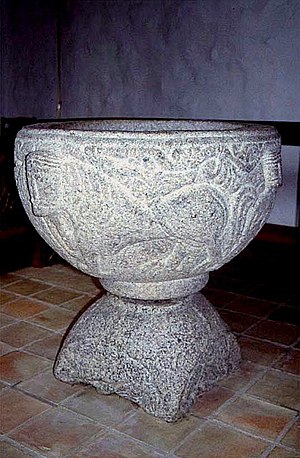
Tulstrup Kirke (Skanderborg Kommune)
Granitdøbefonten
Tulstrup Kirke, Skanderborg Kommune - Døbefont våbenhusets dør
Tulstrup Kirke, Tulstrup Sogn, Gjern Herred i det tidligere Skanderborg Amt.